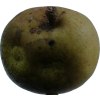
Label: pear